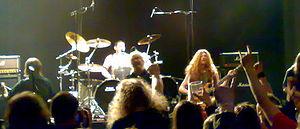
Pagan Altar est un groupe de doom metal britannique, originaire de Brockley, South London. Leur premier album, enregistré en 1982, n'est publié officiellement qu'en 1998 alors que le groupe est séparé depuis plus d'une décennie.